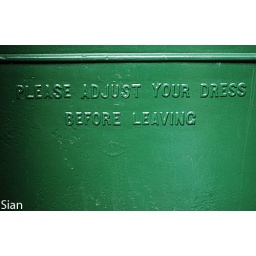
This was a sign in an urinal. So I adjusted my dress accordingly before I left.